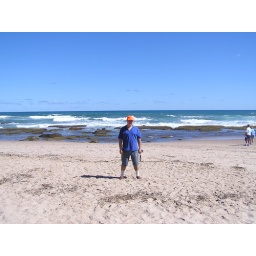
Mitch on the beach after the short bike ride in Barbados